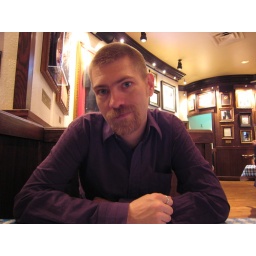
Matt with puppy dog eyes at Hard Rock in Universal City Walk